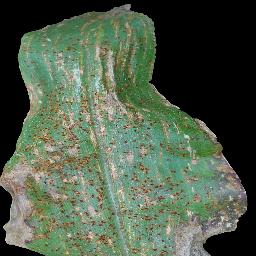
Label: Corn___Common_rust